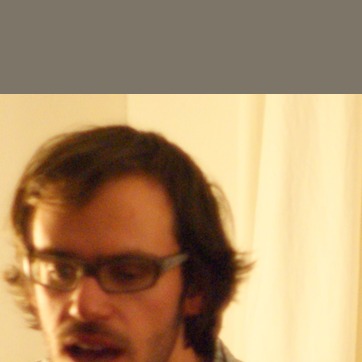
Material: hair